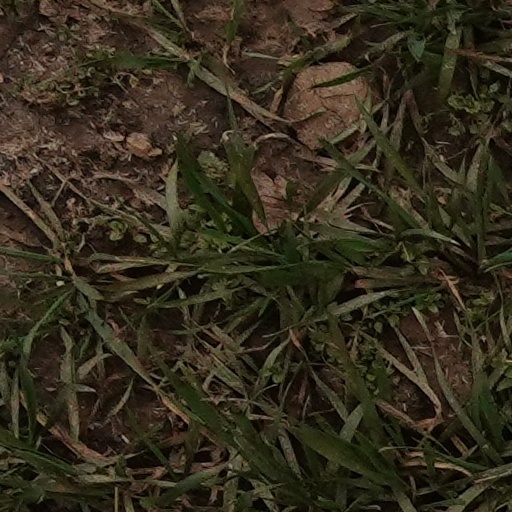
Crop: wheat